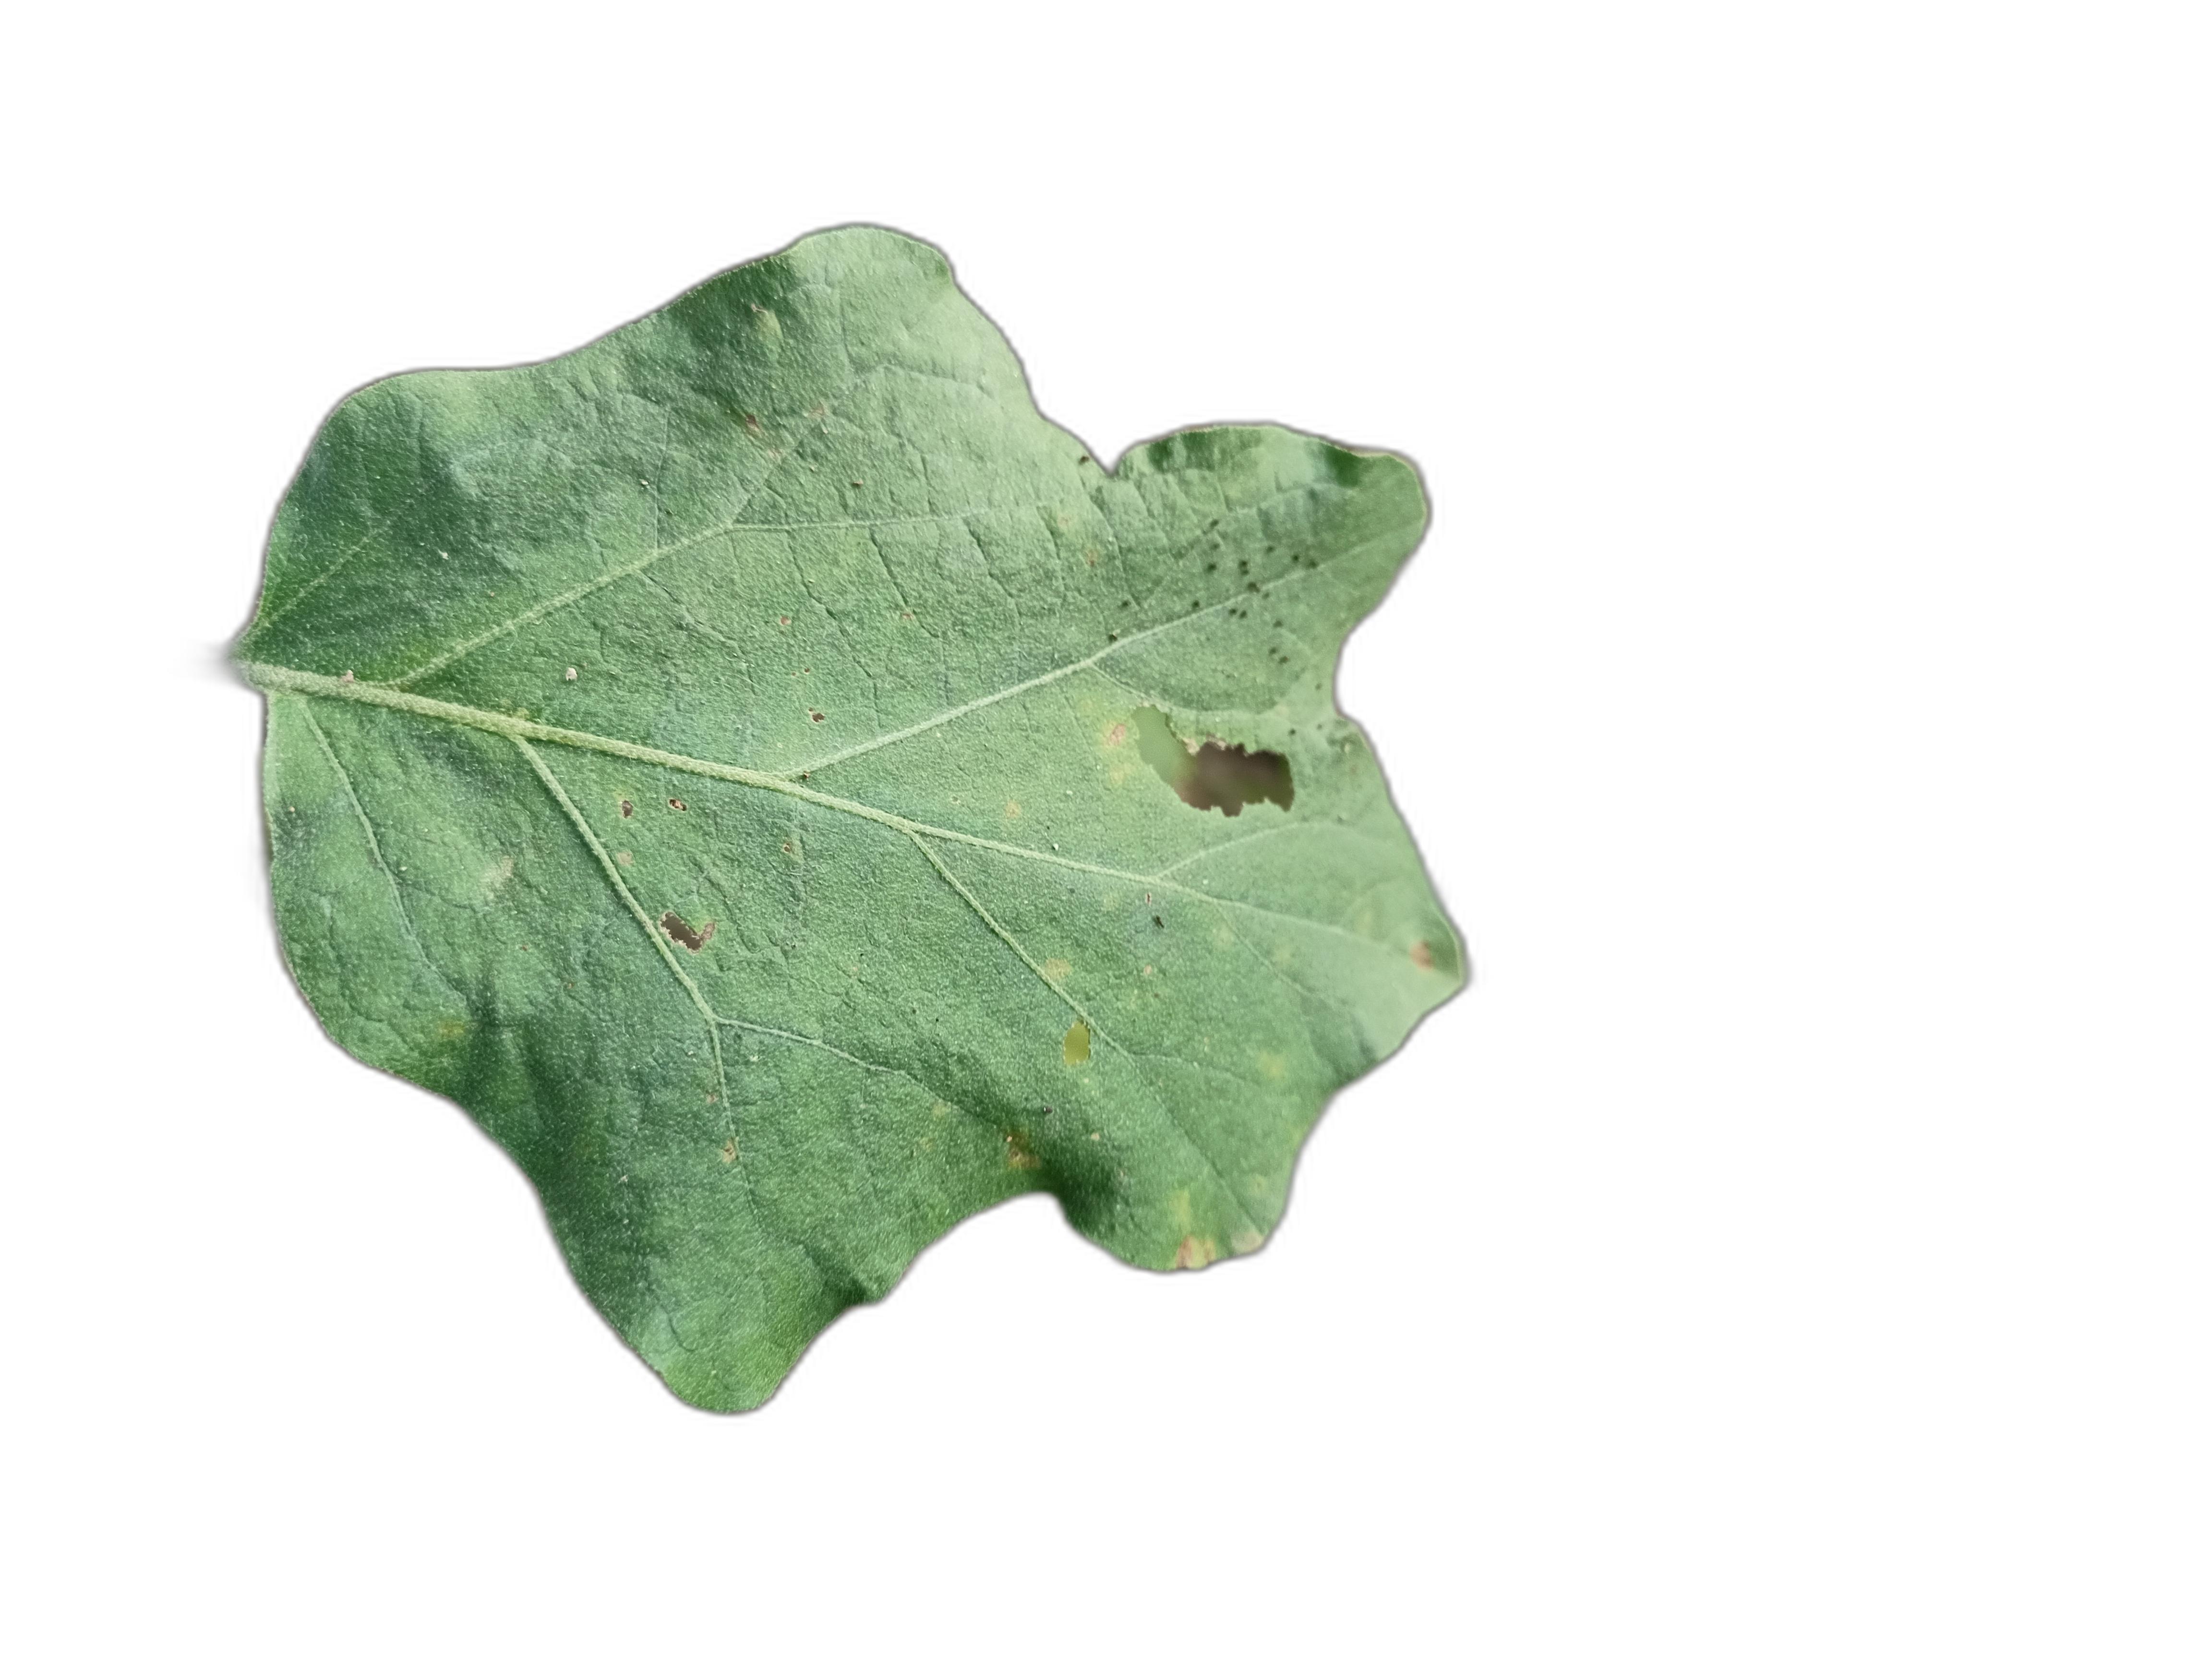
Label: Insect Pest Disease